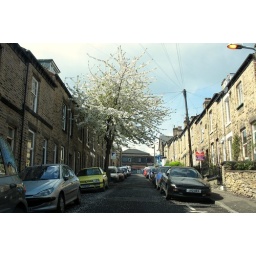
The tree looked so nice against the sky &amp;amp; houses..